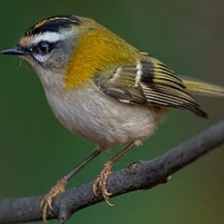
Species: COMMON FIRECREST
Scientific name: REGULUS IGNICAPILLA